French law of 29 December 1915

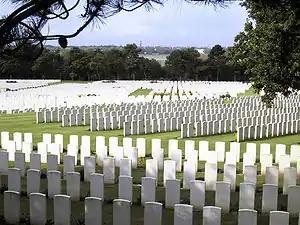
Étaples Military Cemetery, located in Northern France near the site of a number of Allied military hospitals, contains more than 10,000 First World War burials, the earliest dating to May 1915.

The French law of 29 December 1915 gave the government the right to acquire land to be held in perpetuity for cemeteries for soldiers of the Allies who died in the First World War. It also granted the right for French soldiers to have individual graves and permitted temporary British cemeteries to remain in place as a "perpetual resting place". It became a model for the treatment of Allied fatalities in theatres elsewhere in the war.